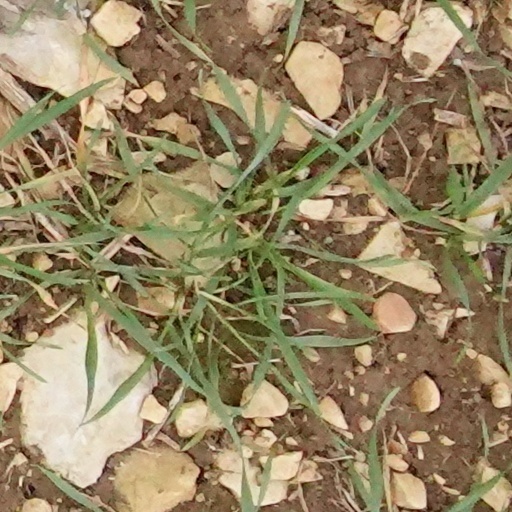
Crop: wheat